Murder of Koh Mew Chin

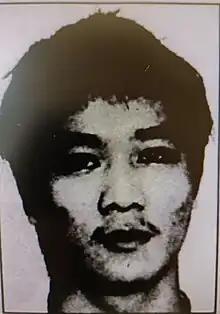
Chan Choon Wai, the boyfriend of Koh Mew Chin and suspect of her murder

On 17 January 2000, 20-year-old Chan Choon Wai stood trial at the High Court for the murder of 18-year-old Koh Mew Chin. Karen Loh Pei Hsien and Amarjit Singh were both in charge of prosecuting Chan for murder, while Tan Teow Yeow represented Chan as his defence counsel in court. Judicial Commissioner (JC) Amarjeet Singh presided over the trial hearing of Chan's case.